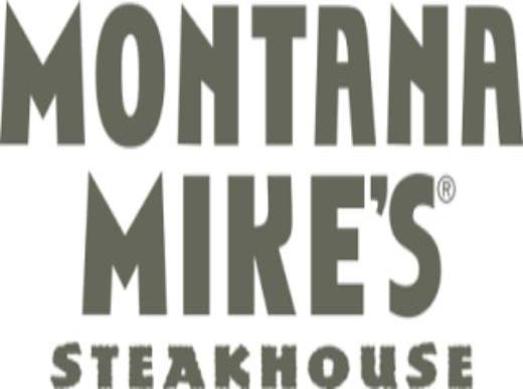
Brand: montana mike's
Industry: Food